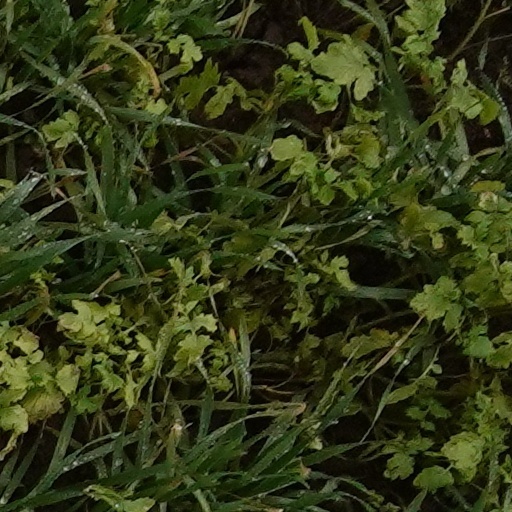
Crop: wheat